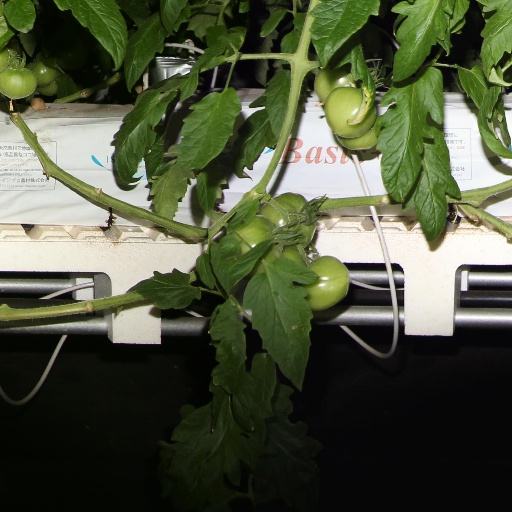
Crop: tomato